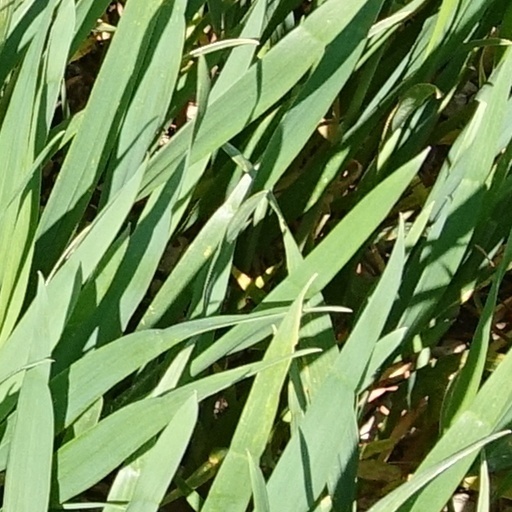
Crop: wheat